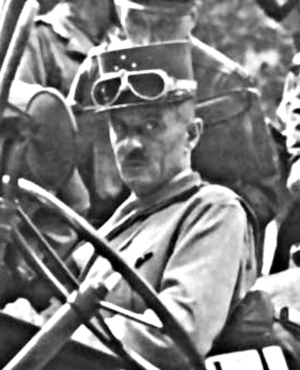
Général Philippe Leclerc de Hautecloque
Pendant la Seconde Guerre mondiale, les Forces françaises libres était le nom donné aux forces armées ralliées à la France libre sous l'égide du général de Gaulle. Leur emblème est la croix de Lorraine mais l'insigne des forces terrestres est un glaive ailé.
La cave historique des hospices de Strasbourg est une cave à vin construite entre 1393 et 1395 dans l'enceinte de l'hôpital civil.
Le maréchal de France est, depuis la suppression de la dignité de connétable de France en 1627, la plus haute distinction militaire française. Le titre de maréchal de France ou d'amiral de France — son équivalent pour la Marine —, constitue une dignité dans l'État. Depuis la mort du maréchal Juin en 1967, la France ne compte aucun maréchal de France vivant.